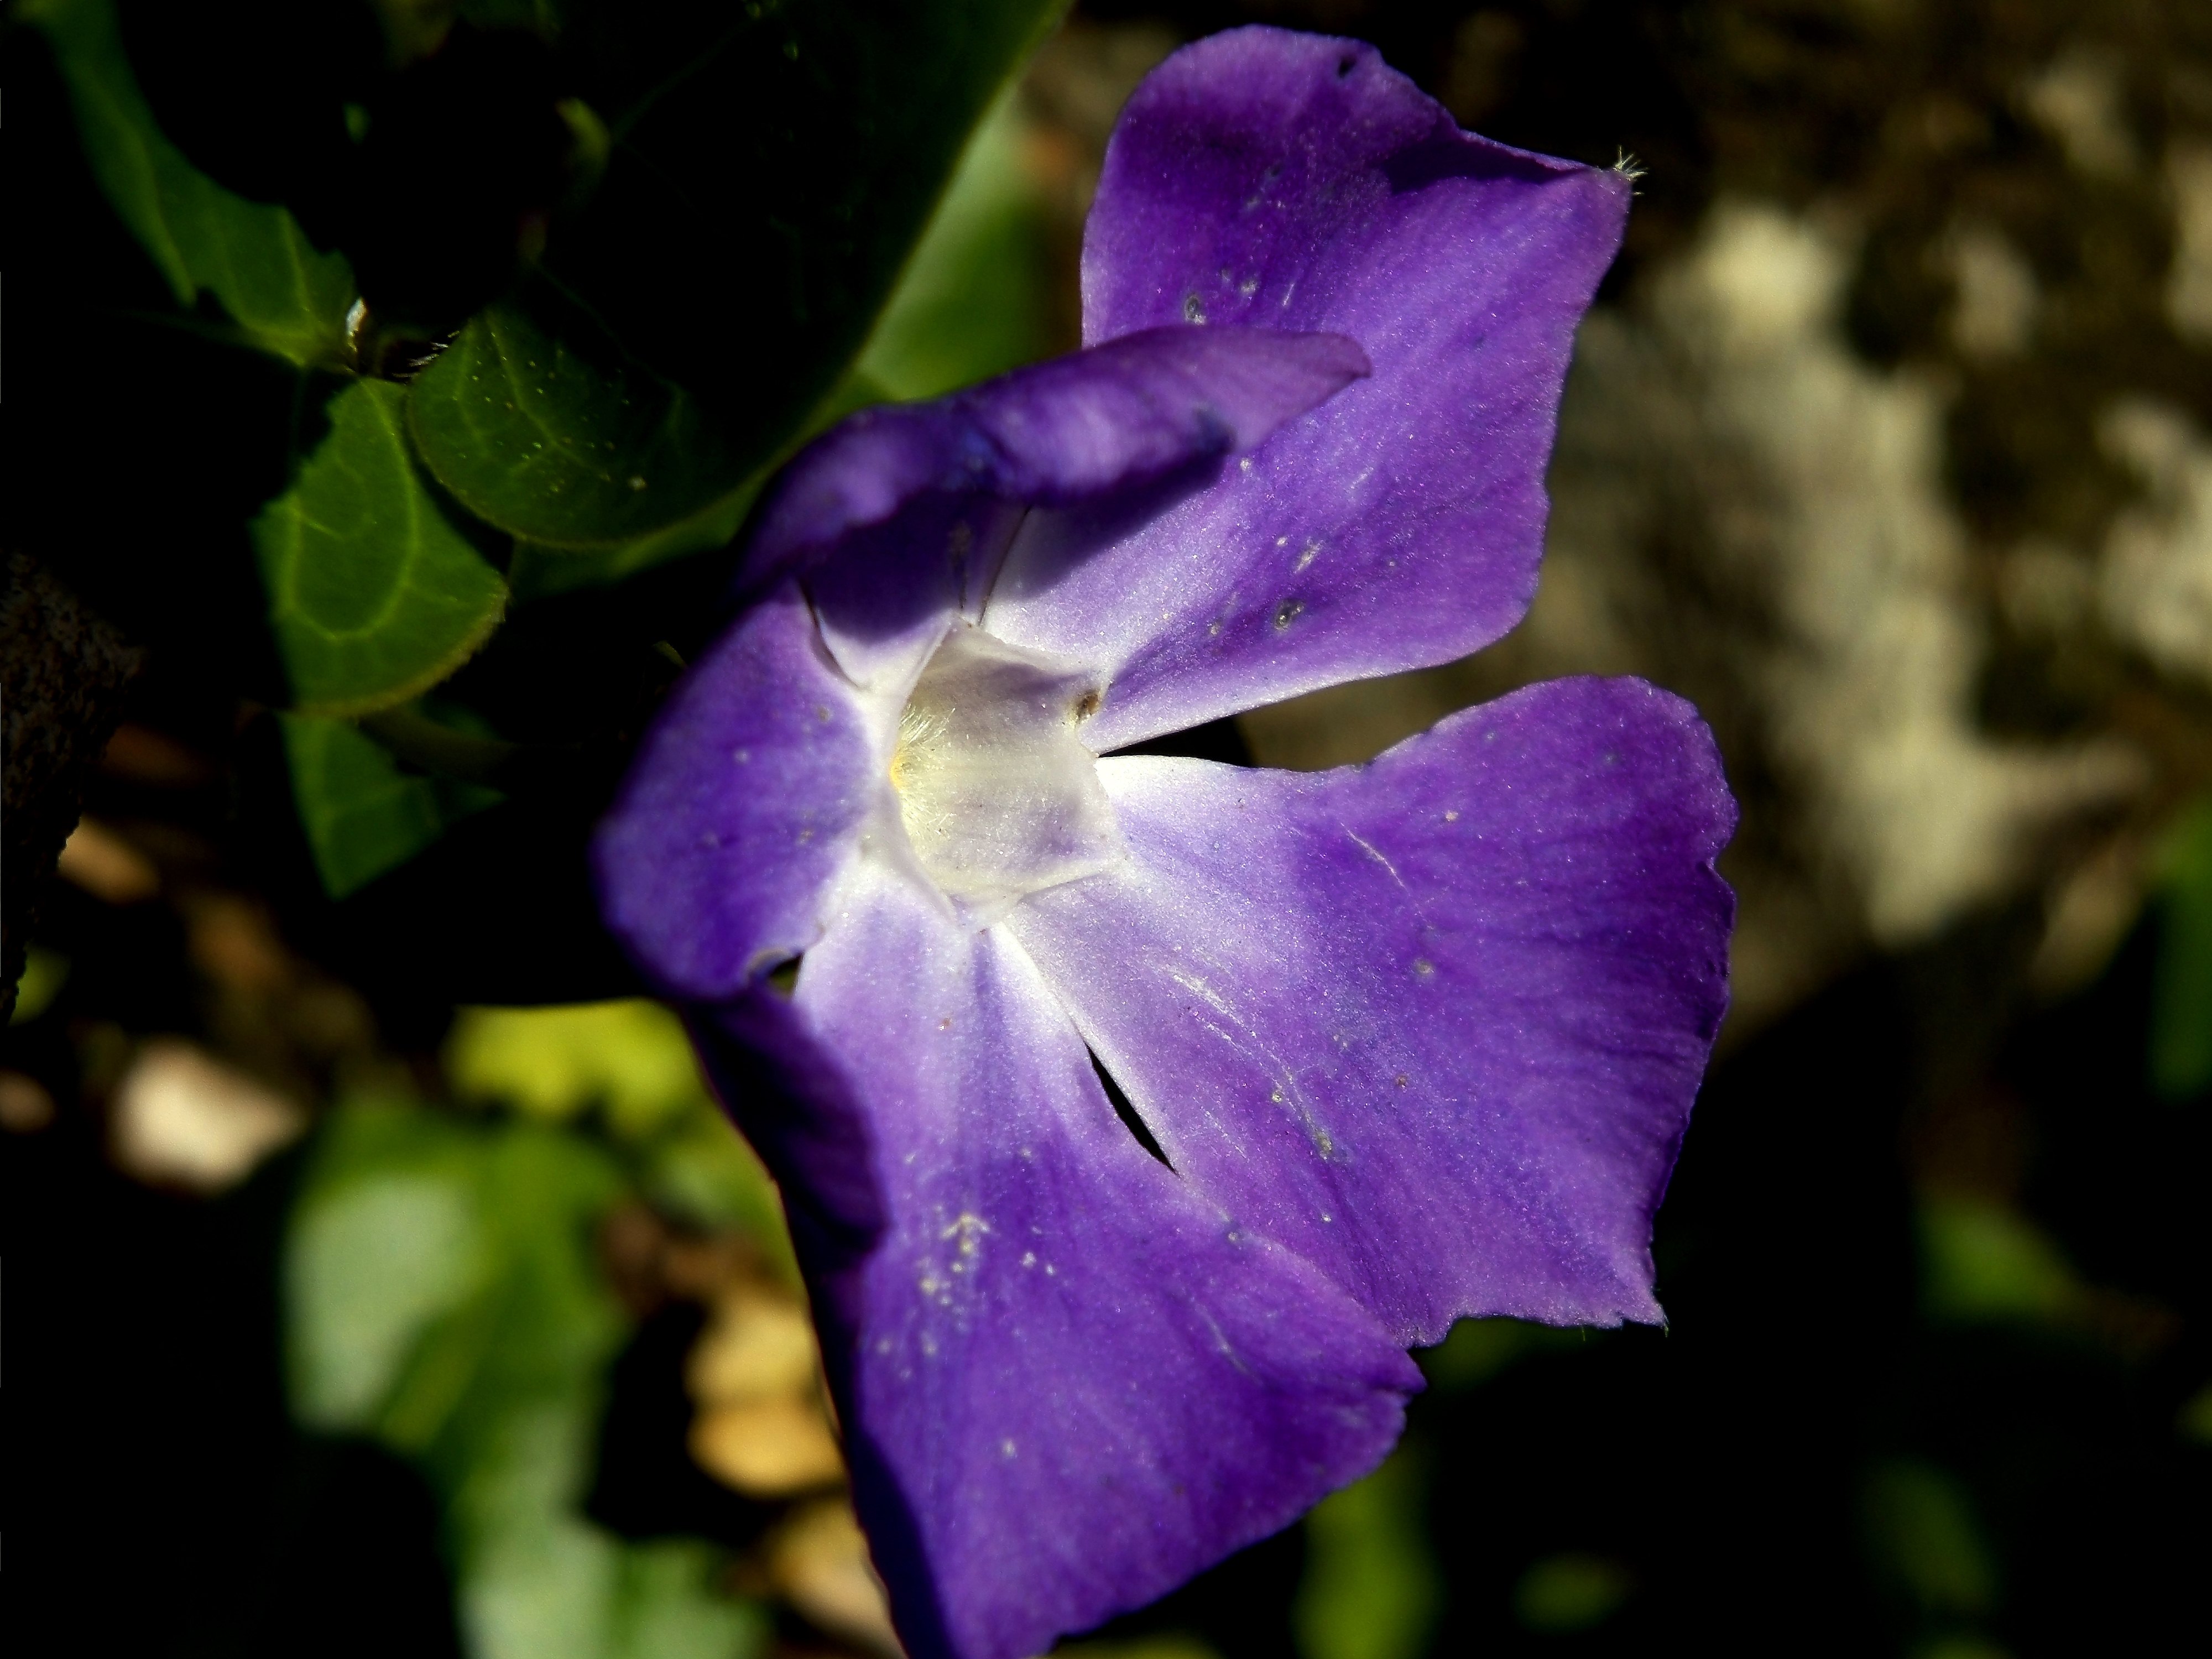
nature, plant, flower, purple, petal, macro, botany, flora, wildflower, flowers, naturaleza, flores, galicia, pontevedra, espana, bellflower, ggl1, gaby1, fujifilmxs1, macro photography, flowering plant, bellflower family, harebell, annual plant, land plant, morning glory family, beach moonflower